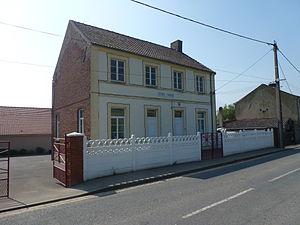
Clerques est une commune française située dans le département du Pas-de-Calais en région Hauts-de-France.